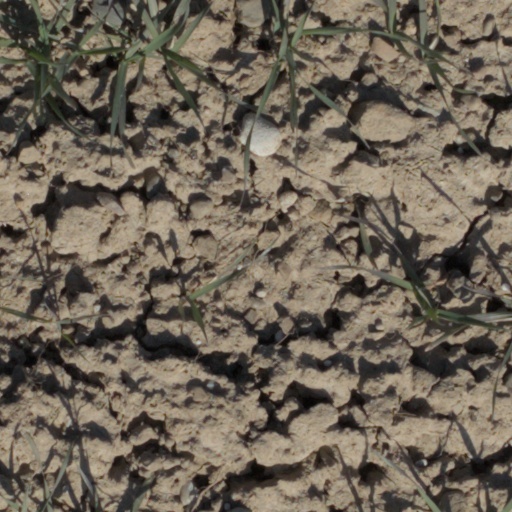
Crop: wheat